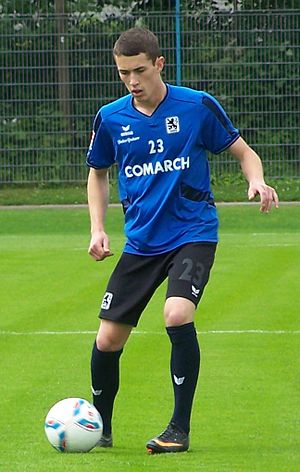
Phillipp Steinhart
Philipp Steinhart (2011)
Phillipp Steinhart er en tysk fodboldspiller, der spiller som venstre back for Bayern München II i Regionalliga Bayern.